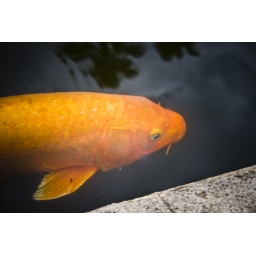
An orange fish swims in the pond of the Mission San Juan Capistrano.